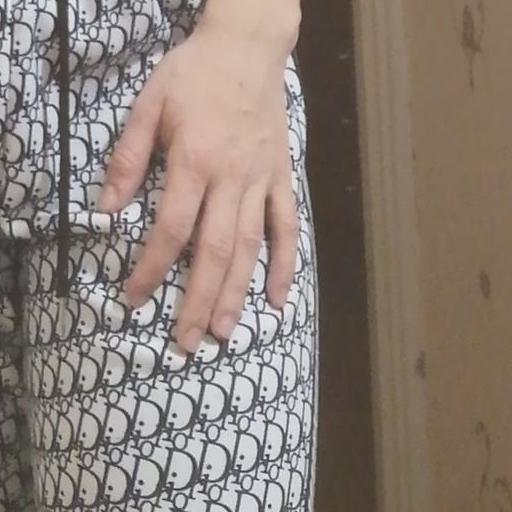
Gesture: no_gesture